Vavilov center

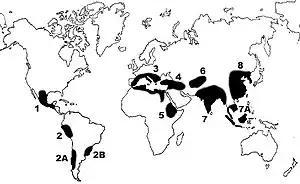
Vavilov's 1924 scheme suggested that cultivated plants were domesticated in China, Hindustan, Central Asia, Asia Minor, Mediterranean, Abyssinia, Central and South America

A Vavilov center or center of origin is a geographical area where a group of organisms, either domesticated or wild, first developed its distinctive properties. Centers of origin were first identified in 1924 by Nikolai Vavilov. Vavilov posited that the center of origin for a species or genus is the same as its "center of diversity", the geographic area where it has the highest genetic diversity, but this equivalence has been disputed by later scholars.